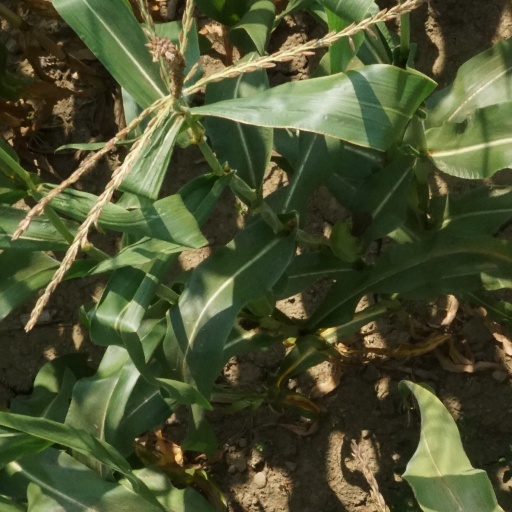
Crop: maize; corn